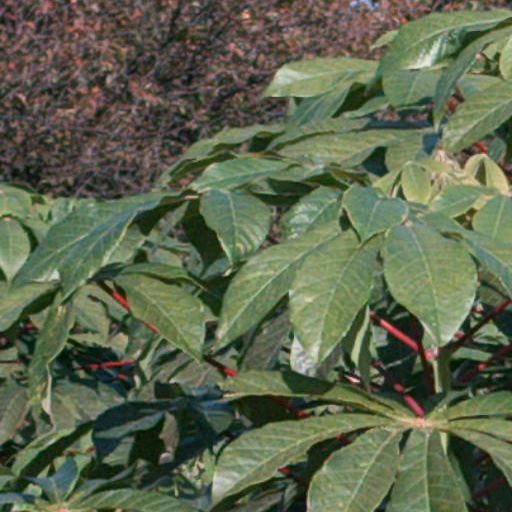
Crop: cassava